Describe the emotion expressed in this image:  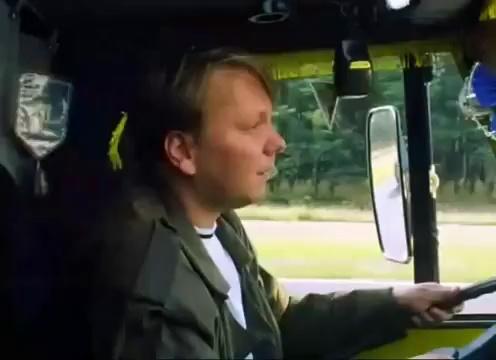
This person displays Fear, valence and arousal with low intensity.